Hampshire Royal Horse Artillery

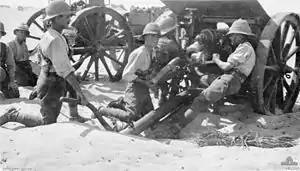

The battery, along with the Essex and West Riding RHA, joined V Lowland Brigade, Royal Field Artillery (T.F.) when it was formed on 13 January 1916 at Leicester. Before departing for the Middle East, the battery were re-equipped with four 18 pounders.